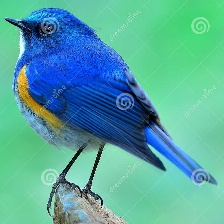
Species: HIMALAYAN BLUETAIL
Scientific name: TARSIGER RUFILATUS